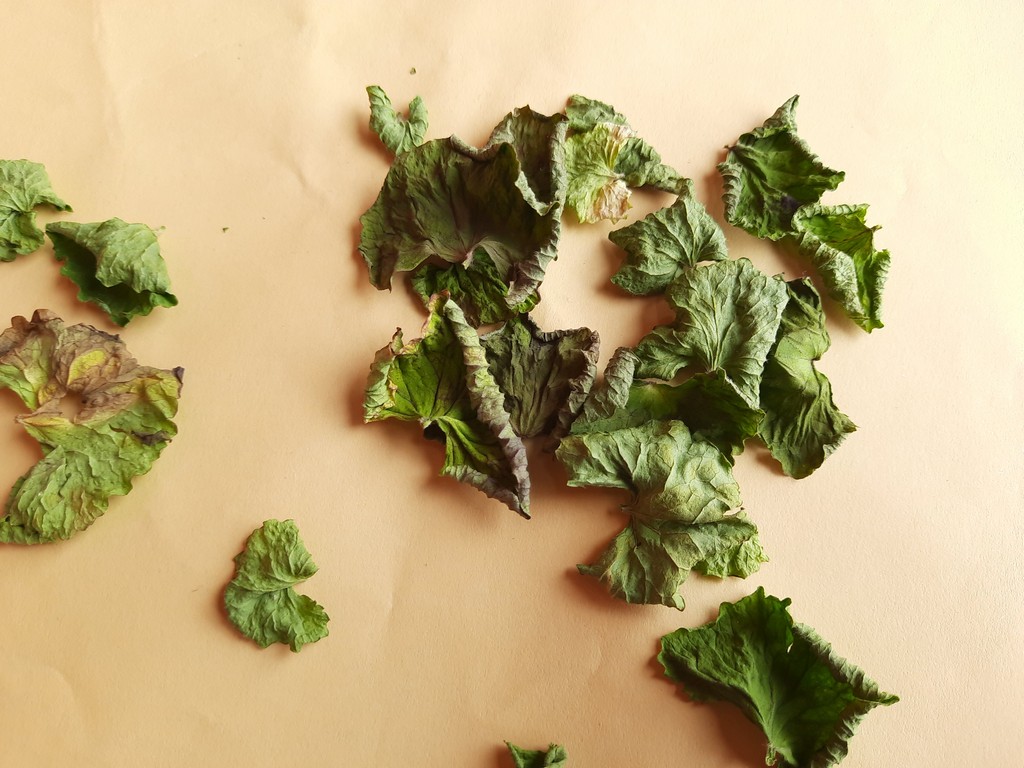
Label: Dried